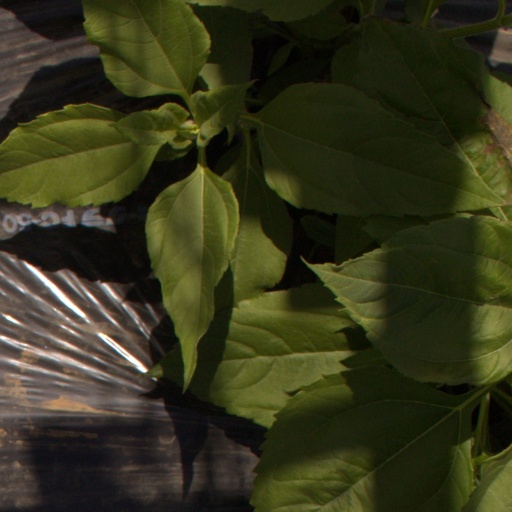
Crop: Jerusalem artichoke